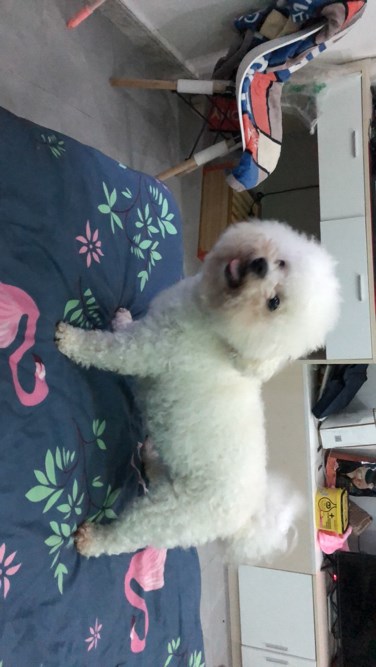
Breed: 3083-n000117-Bichon_Frise